Thor experiment

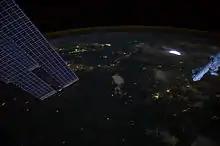
A sprite seen from the International Space Station.

The Thor experiment aims to investigate electrical activity from thunderstorms and convection related to water vapour transport. The experiment is named as 'Thor' after the god of thunder, lightning and storms in Nordic mythology. The experiment is conducted by European Space Agency with a thundercloud imaging system 400 km above Earth.